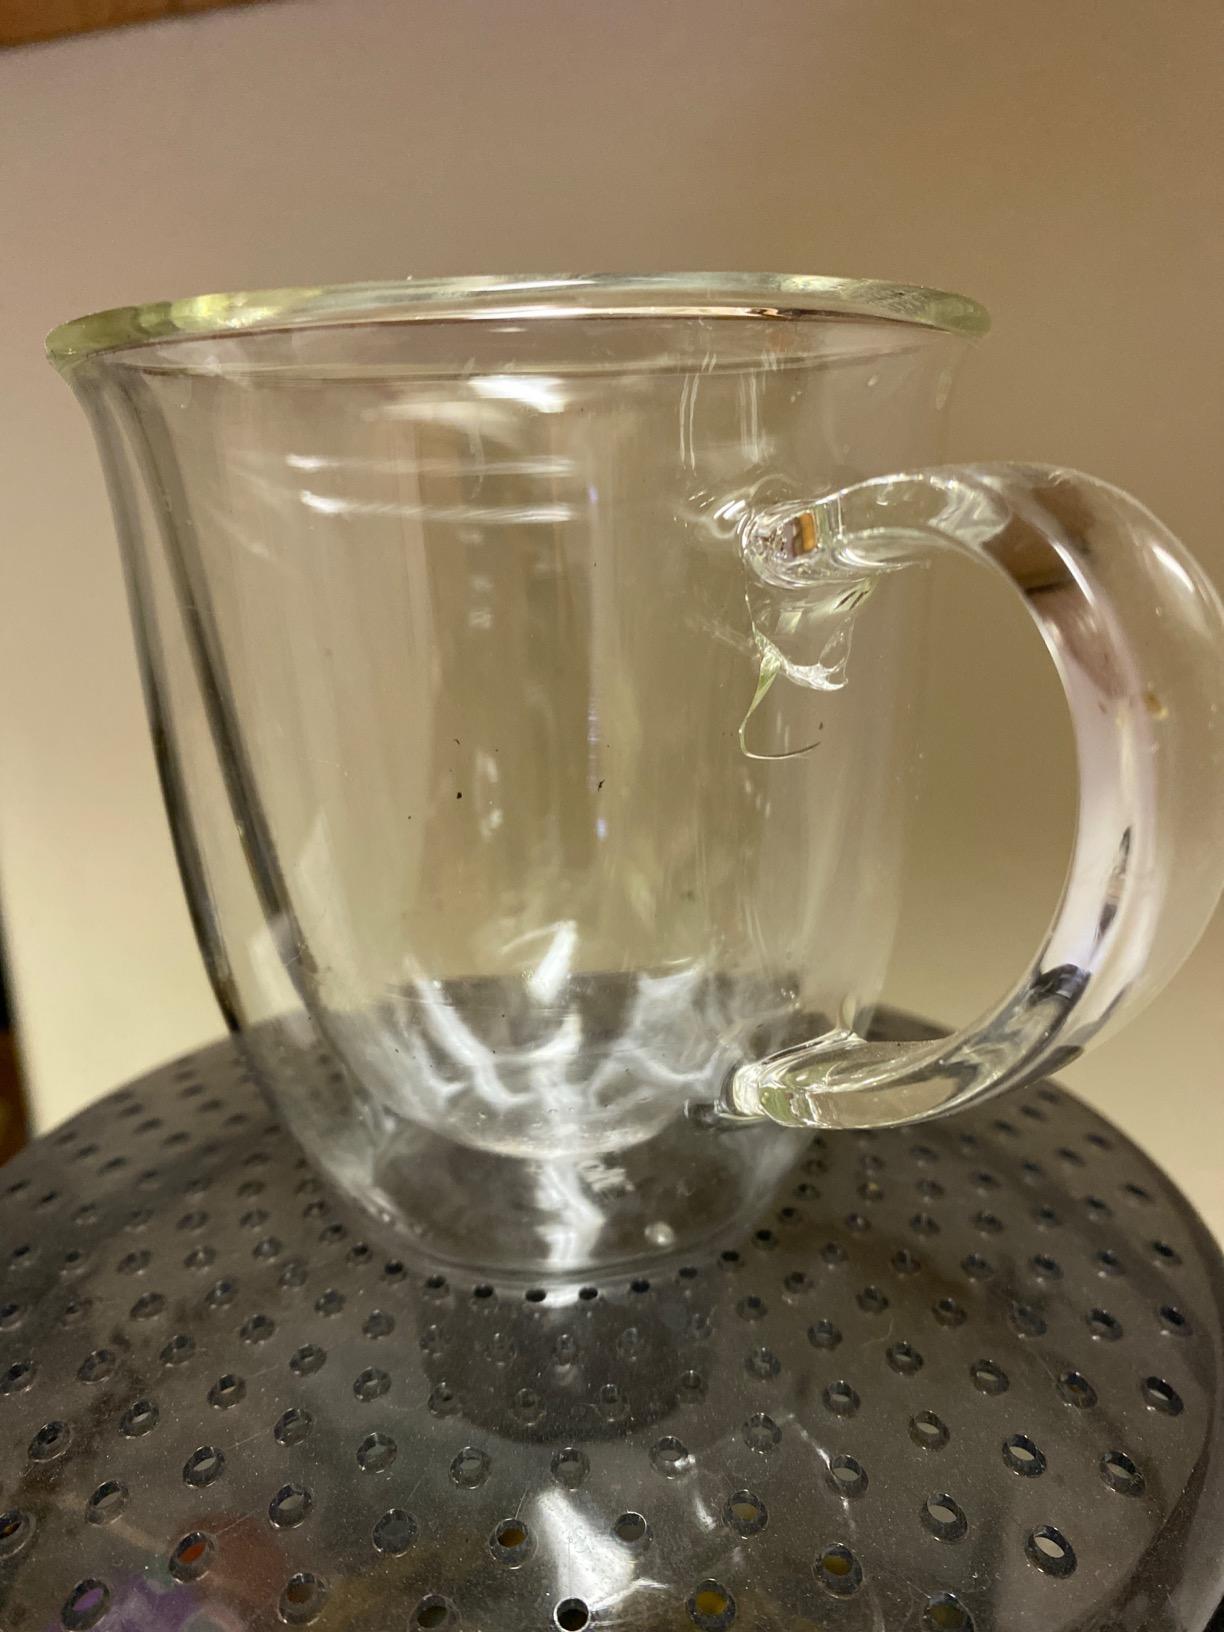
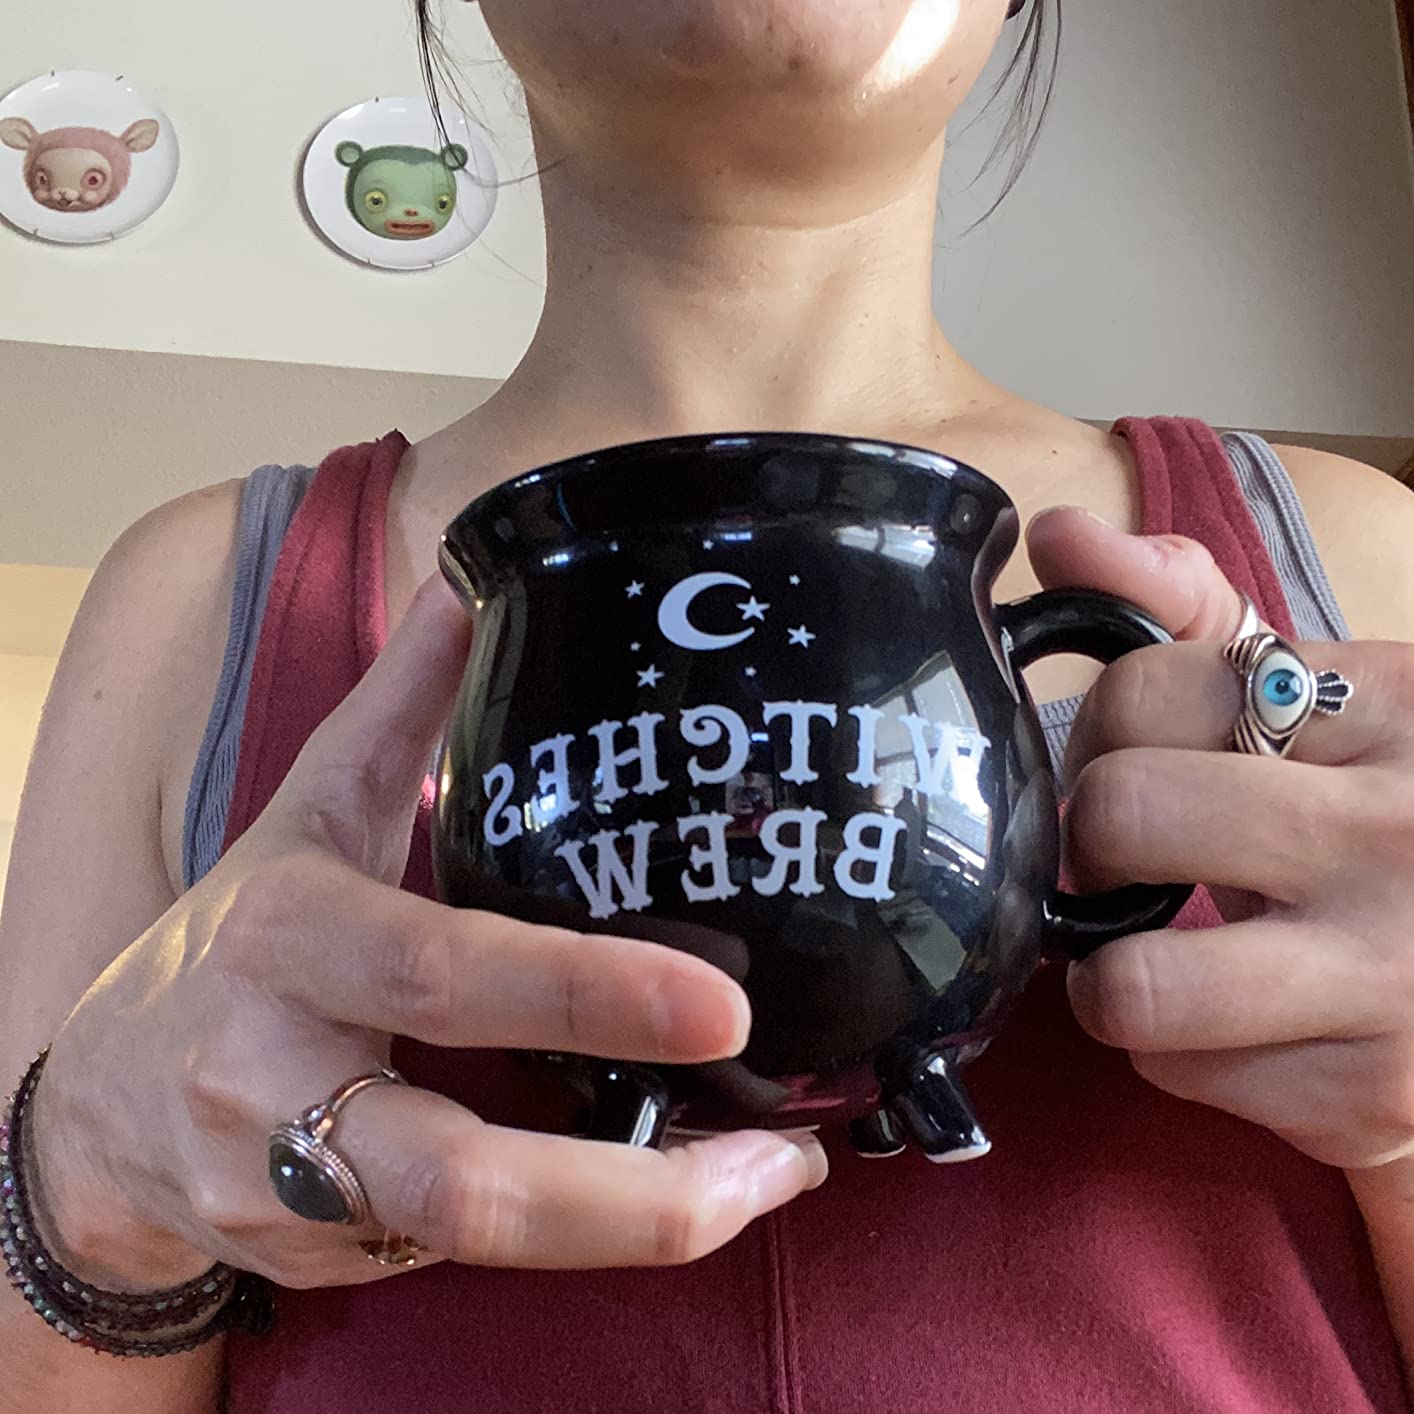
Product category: items_mug
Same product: no